North Hobart Oval

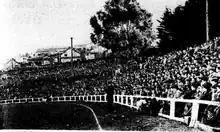
A record crowd of 18,387 packed the North Hobart Ground to see VFL clubs Fitzroy and Melbourne in 1952

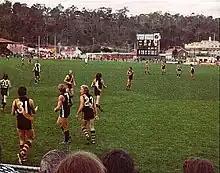
Hobart v Glenorchy Winfield Cup Semi Final in 1980

North Hobart's first VFL/AFL match took place (as part of National Day Round) on 14 June 1952, when 18,387 crammed in to witness Fitzroy beat Melbourne by 20 points, 13.12 (90) to 10.10 (70). Fitzroy later hosted two AFL premiership matches in each of 1991 and 1992 but, due to the uncompetitive nature of Fitzroy at the time (including a 157-point belting by Hawthorn, the club's worst ever defeat) crowds were lower than expected and the cash-strapped Lions pulled out of the experiment at the end of 1992.